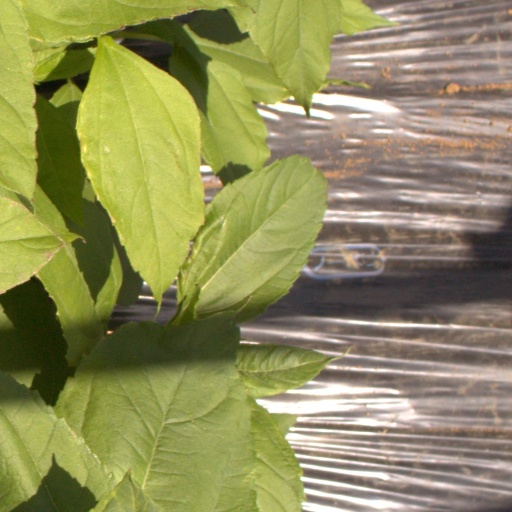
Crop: Jerusalem artichoke